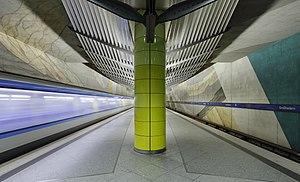
Le métro de Munich constitue avec la S-Bahn le cœur du réseau de transports en commun de la capitale de la Bavière. Le métro de Munich a été ouvert en 1971, à l'occasion des Jeux olympiques d'été de 1972 et s'étend sur 100 km avec un ratio de stations par habitants très haut. La densité de son équipement en escaliers roulants et en ascenseurs ainsi que la qualité des correspondances assurées font du métro de Munich l'un des plus conviviaux d'Europe.